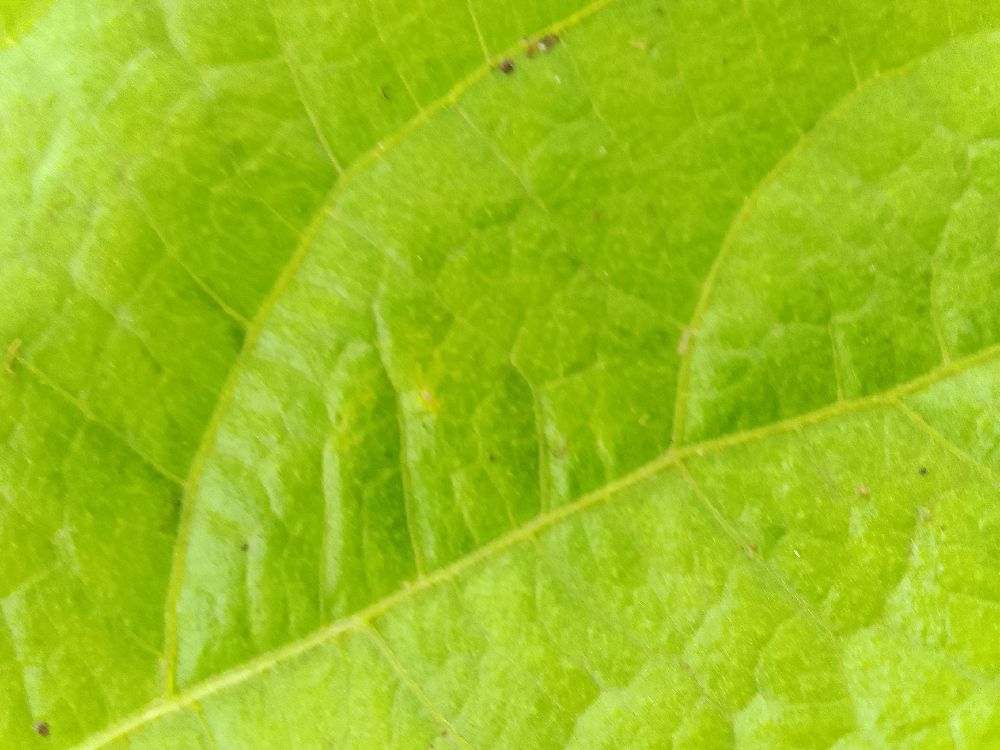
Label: healthy